Montreux

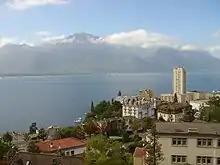
Montreux and Lake Geneva

The earliest settlement was a Late Bronze Age village at Baugy. Montreux lies on the north east shore of Lake Geneva at the fork in the Roman road from Italy over the Simplon Pass, where the roads to the Roman capital of Aventicum and the road into Gaul through Besançon separated. This made it an important settlement in the Roman era. A Roman villa from the 2nd-4th centuries and a 6th–7th century cemetery have been discovered.